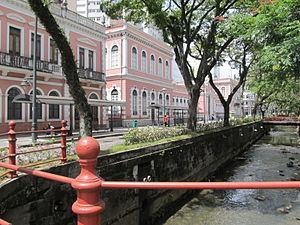
Petrópolis, connue comme la « Cité impériale » du Brésil, est une ville brésilienne du centre de l'État de Rio de Janeiro. Elle se trouve à 68 km de la ville de Rio de Janeiro.